Reign of Alfonso XIII

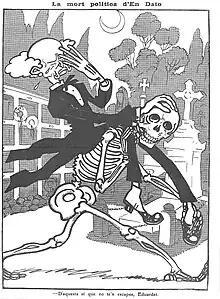
Caricature of Eduardo Dato published in "La Campana de Gràcia" of Barcelona after the crisis of the summer of 1917, entitled "The political death of Mr. Dato". The caption reads: "You can't escape from this one, "Eduardito"".

According to Suárez Cortina, from 1913 to 1914 "the parliamentary system entered a new phase of crisis derived from the crisis of the parties of the turn" converted into "a set of factions that made political rotation difficult. The turn, as it had functioned uninterruptedly since 1885, was over". On the other hand, as Javier Tusell and Genoveva García Queipo de Llano have pointed out, the division of the turn parties multiplied "the possibility or even the probability of the intervention of the King", who became "a sort of arbiter" between the factions. And also thanks to this "the monarch ratified his role, already very relevant, vis-à-vis the army".